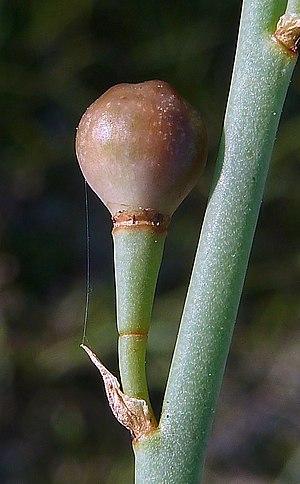
L'Asphodèle fistuleux est une plante herbacée vivace de la famille des Asphodélacées, depuis 2016.